Crusading movement

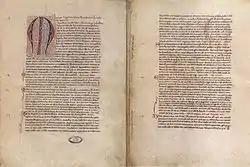
Pope Innocent IV's papal bull about the baptism and coronation of the Lithuanian ruler Mindaugas

The historian Christopher Tyerman observes that crusading was "as much as a phenomenon of artisans as of knights, of carpentry as much as of castle". Commoners filled essential roles in crusader armies as foot soldiers, sailors, archers, engineers, and squires. They were typically young men of modest means who joined for pay. Thus, the romantic image of crowds leaving their work to join the crusade is largely unfounded.